Adeje

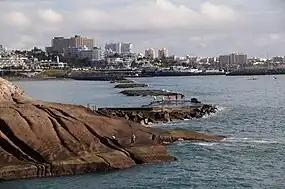
Adeje beach

Located next to the water kingdom of Siam Park, Siam Mall is a shopping center with two floors, alongside an underground parking lot with 1,100 free spaces.